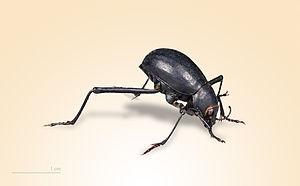
Onymacris unguicularis est une espèce d'insectes coléoptères de la famille des Tenebrionidae, regroupé dans une sous-famille, tribu des Amphidorini. Cette espèce de coléoptère est connue pour sa capacité à obtenir de l'eau grâce à l'humidité du brouillard qui se condense sur son corps.